Answer in natural language. Which point is closer to the camera taking this photo, point A  or point B? Choose between the following options: A or B
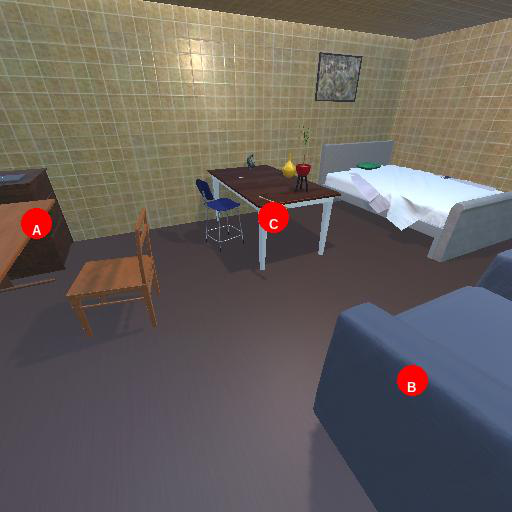
<answer>B</answer>